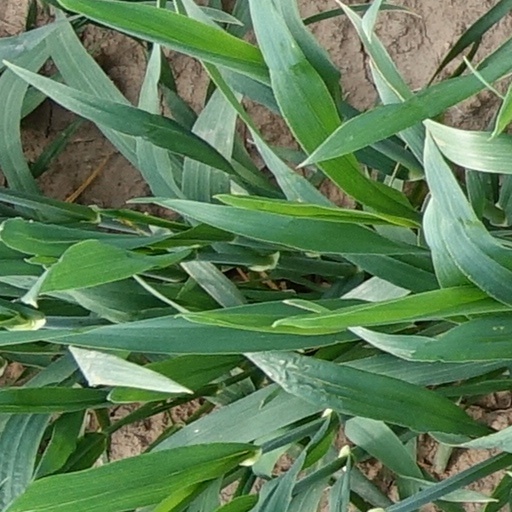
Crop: wheat